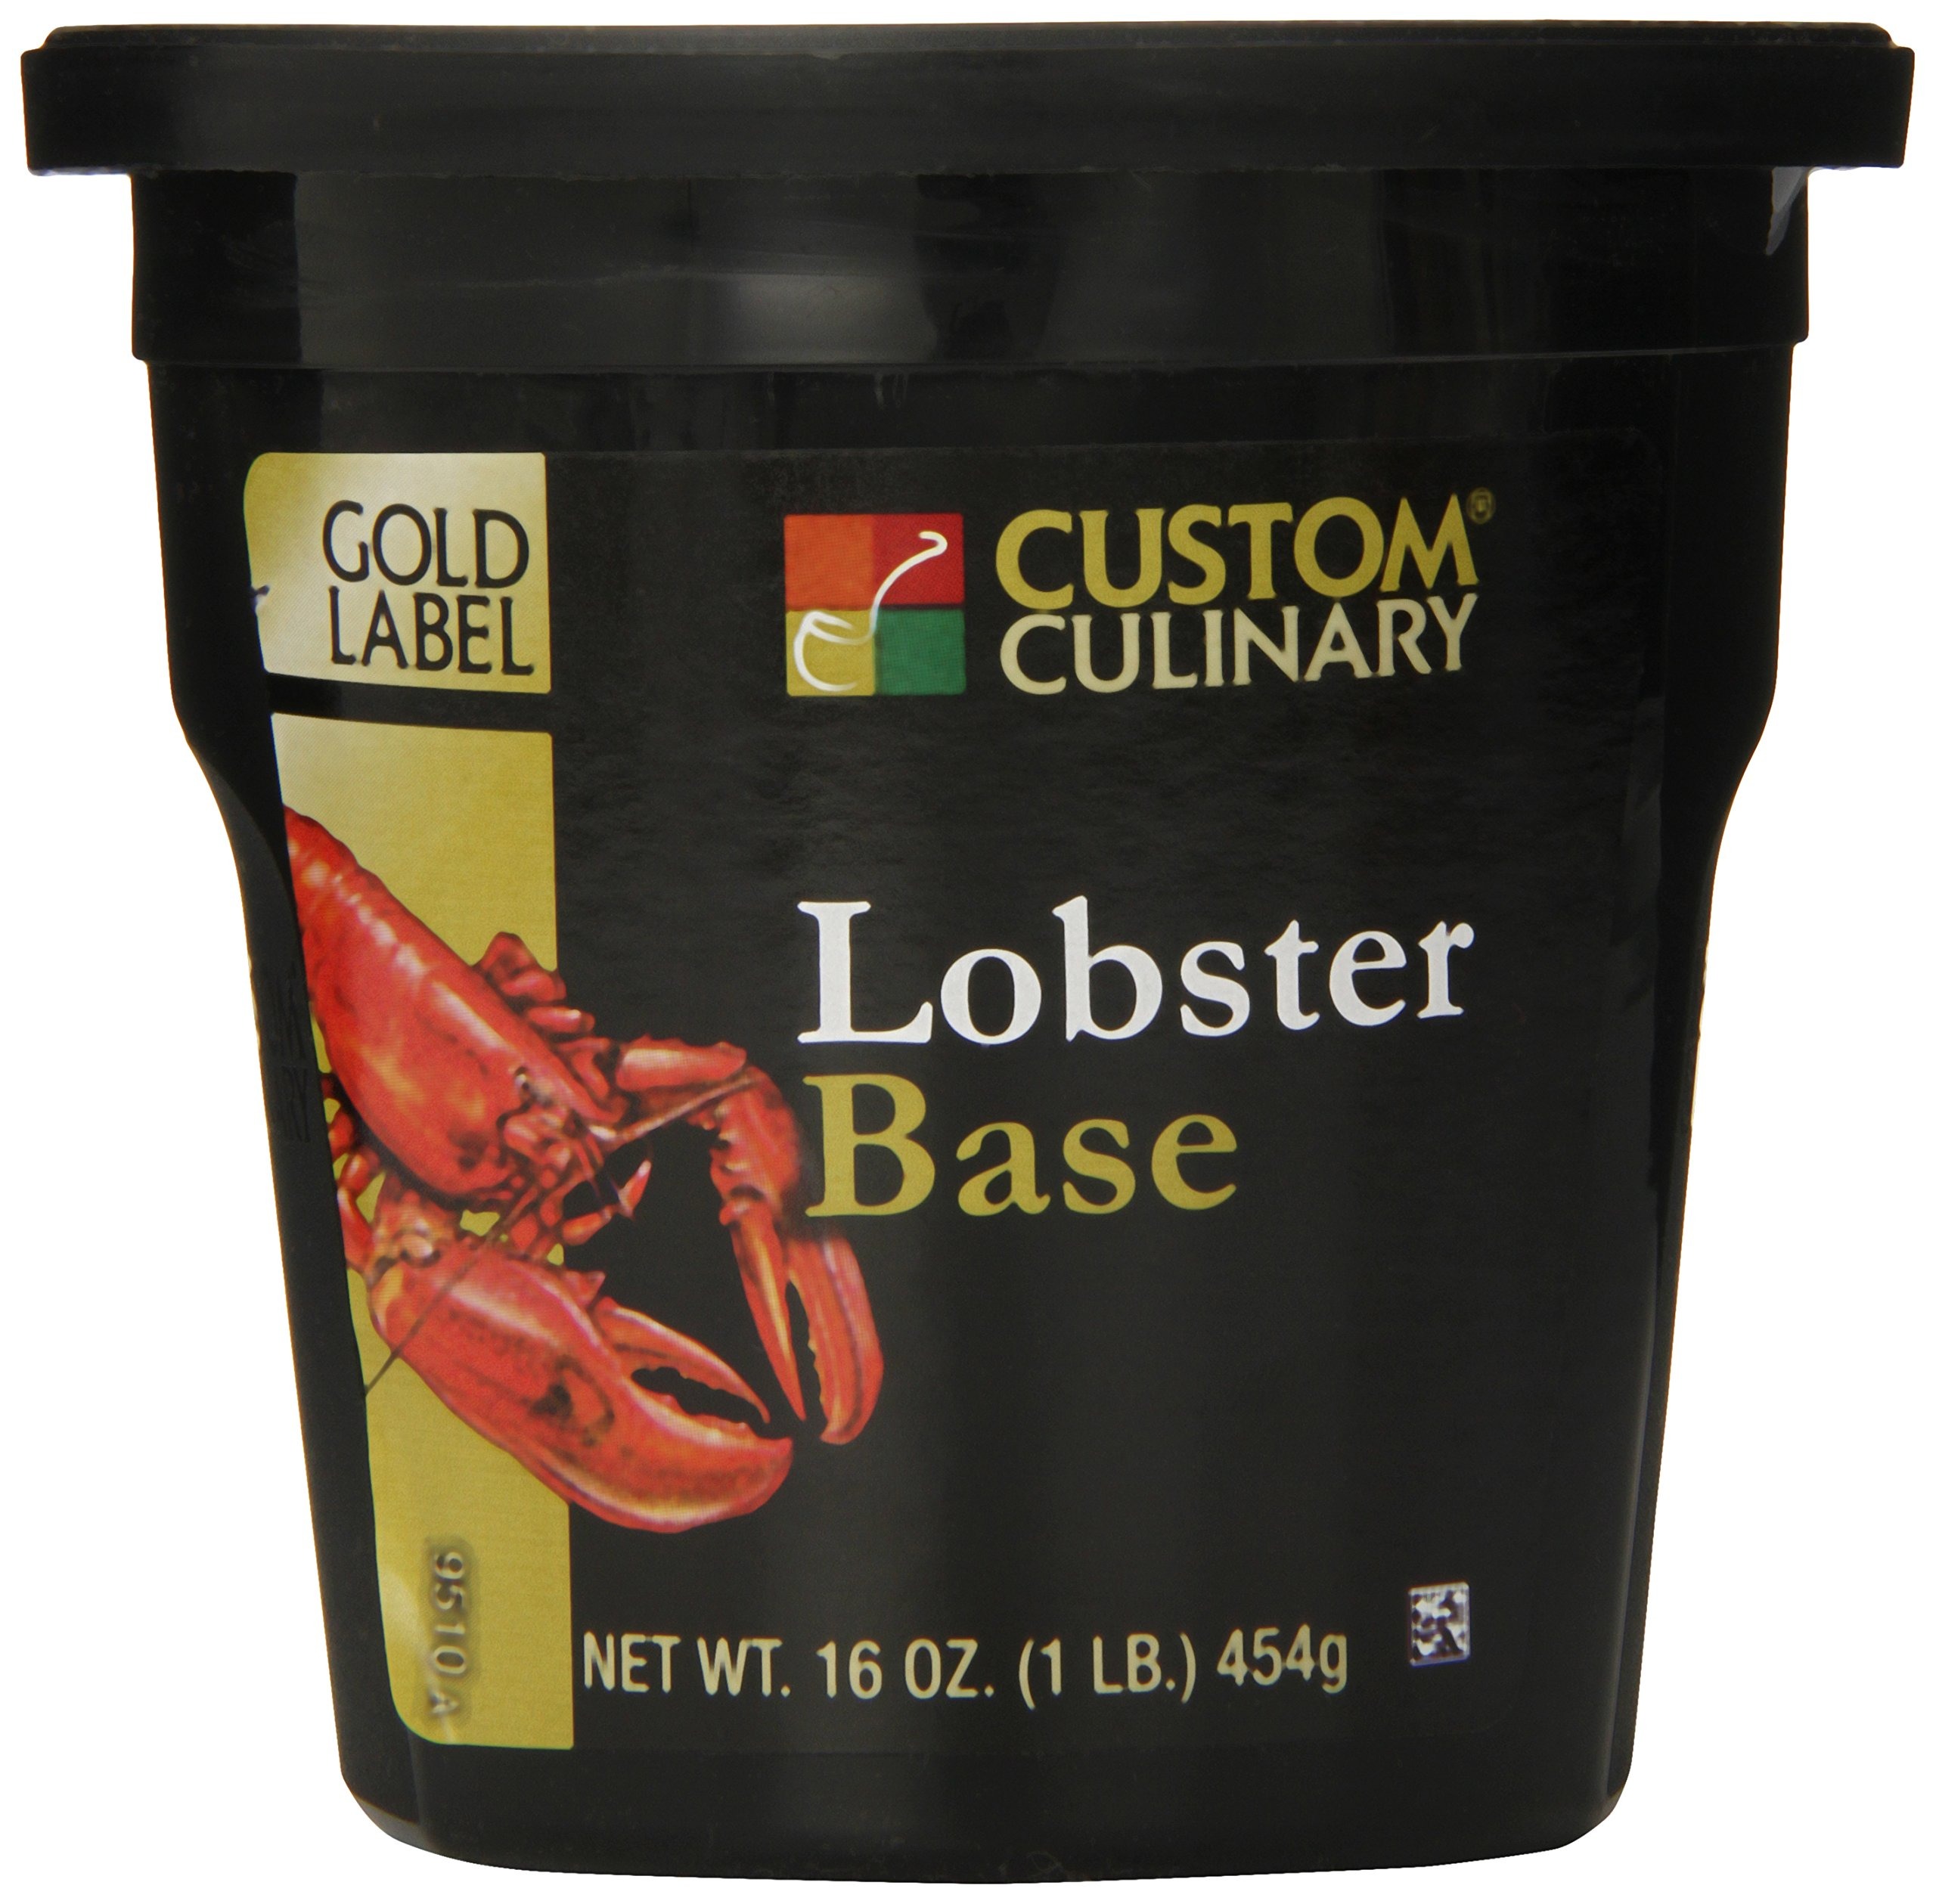
Item Name: Custom Culinary Gold Label Base, Lobster, 1 Pound
Bullet Point 1: Ideal for producing authentic lobster flavors in soups, stews, and other signature dishes
Bullet Point 2: No trans fat
Bullet Point 3: No MSG added
Bullet Point 4: Authentic cooked lobster flavor with subtle butter notes
Bullet Point 5: Contains: milk, crustacean, corn, free glutamates, shellfish, shellfish
Bullet Point 6: No trans fat
Bullet Point 7: No MSG added
Bullet Point 8: Ideal for producing authentic lobster flavors in soups, stews, and other signature dishes
Bullet Point 9: Authentic cooked lobster flavor with subtle butter notes
Bullet Point 10: Provides 80, 8oz servings per tub
Value: 16.0
Unit: ounce

Price: 31.99